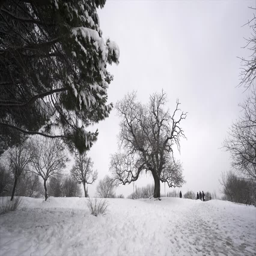
falling snow in a winter park with snow covered trees and people walking